Lloyd C. Hawks

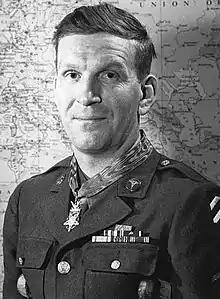
Lloyd Hawks

Lloyd Cortez Hawks (January 13, 1911 – October 26, 1953) was a United States Army soldier and a recipient of the United States military's highest decoration—the Medal of Honor—for his actions in World War II.